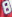
Number: 8